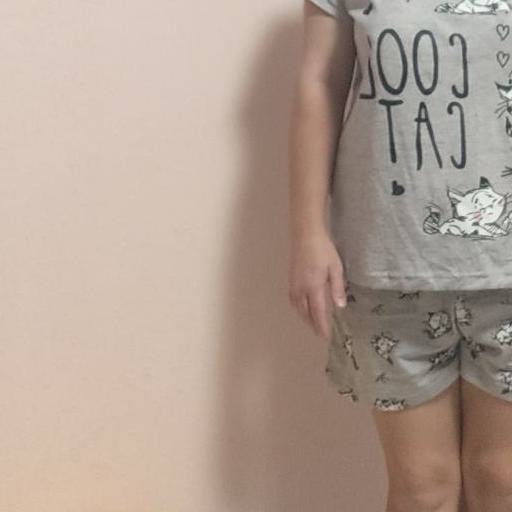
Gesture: no_gesture